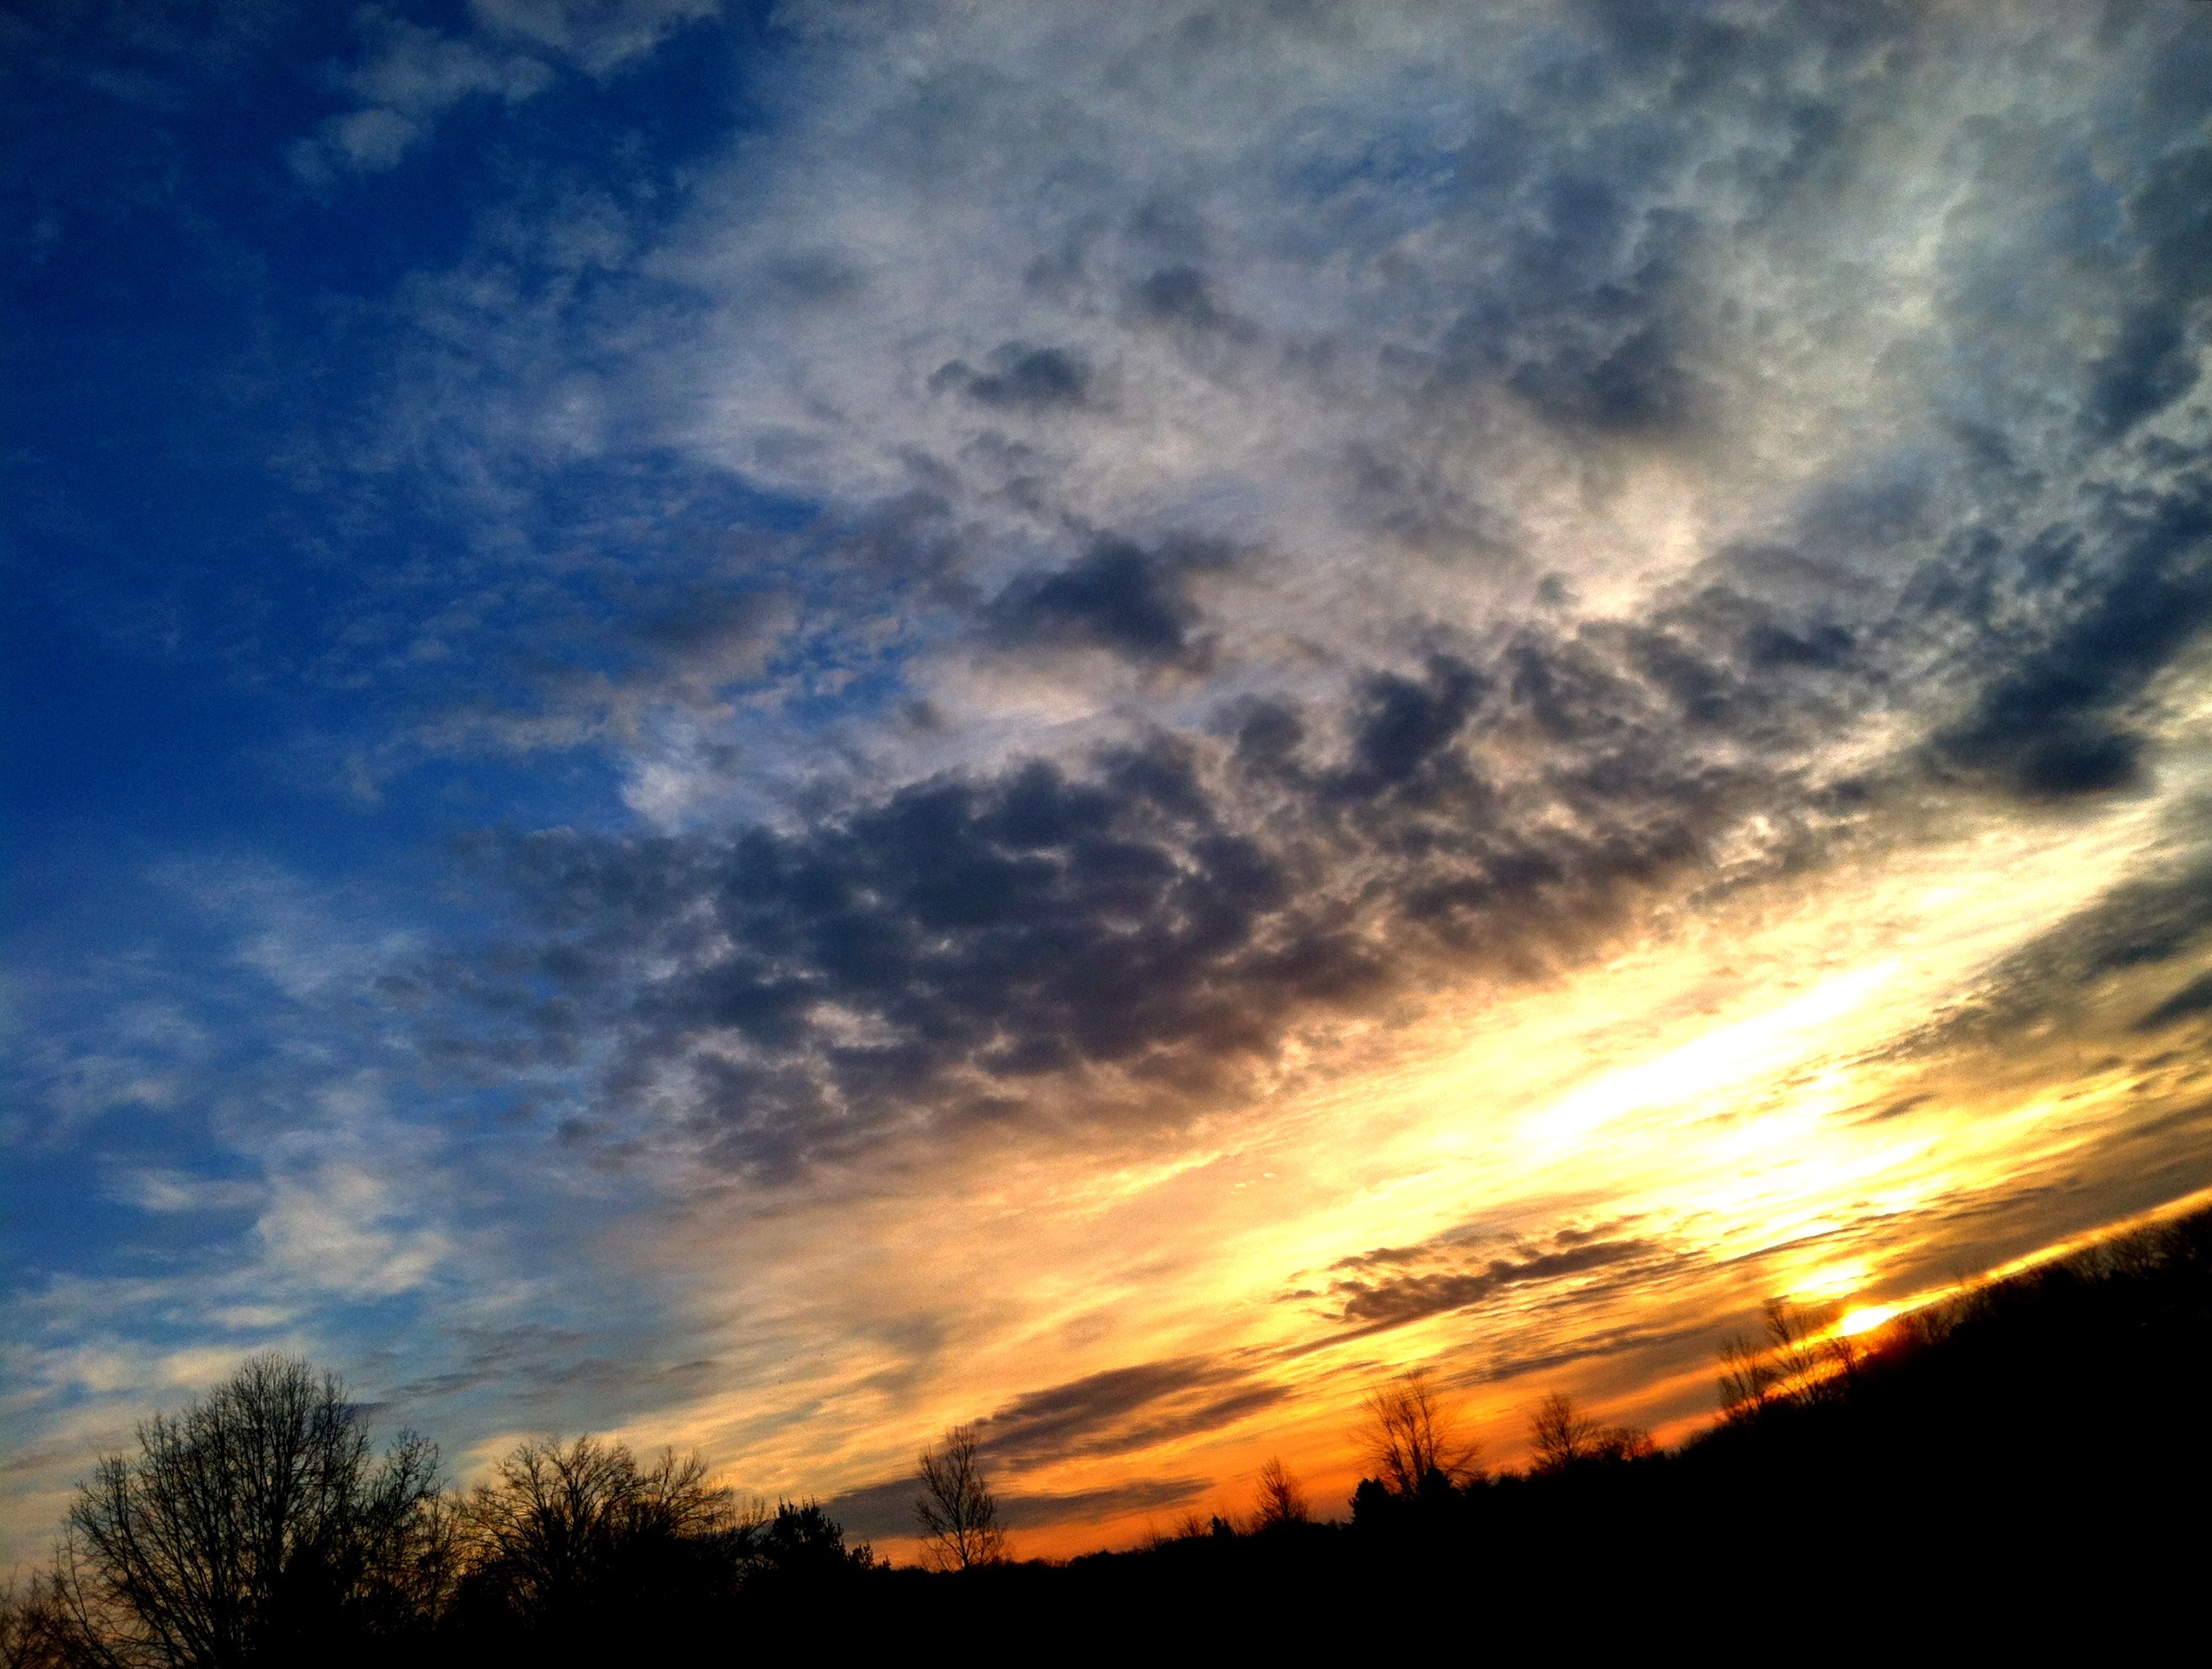
landscape, tree, horizon, cloud, sky, sun, sunrise, sunset, field, sunlight, morning, dawn, atmosphere, country, dusk, evening, rural, clouds, beauty, afterglow, the sky, meteorological phenomenon, country living, red sky at morning